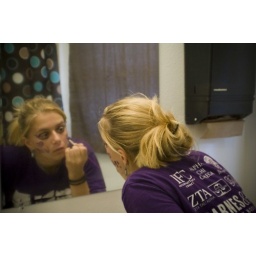
Cat rocked out painting her own face in the mirror - very tricky!